Marika Taylor

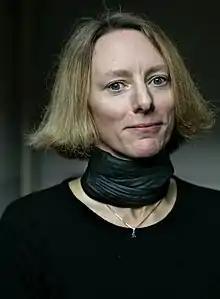
Taylor in 2009

Marika Maxine Taylor (born 1974) is a Professor of Theoretical Physics, Pro-Vice Chancellor and Head of College of Engineering and Physical Sciences at the University of Birmingham. She started this role in September 2023 after being Head of School for Mathematics at the University of Southampton.